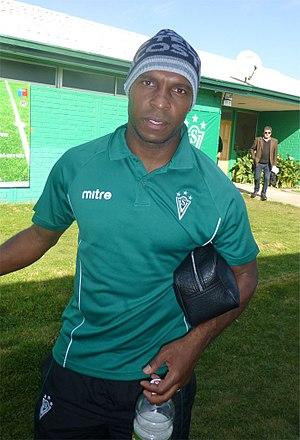
Tressor Moreno, né le 11 janvier 1979 à Riosucio, est un footballeur international colombien, qui évolue au poste d'attaquant au Santiago Wanderers. Au cours de sa carrière il joue à l'Alianza Lima, à l'Atlético Nacional, au FC Metz, à l'América Cali, à l'Independiente Medellín, au Deportivo Cali, à l'Once Caldas, à Necaxa, à Veracruz, au Club San Luis, à Bahia et au San Jose Earthquakes ainsi qu'en équipe de Colombie.